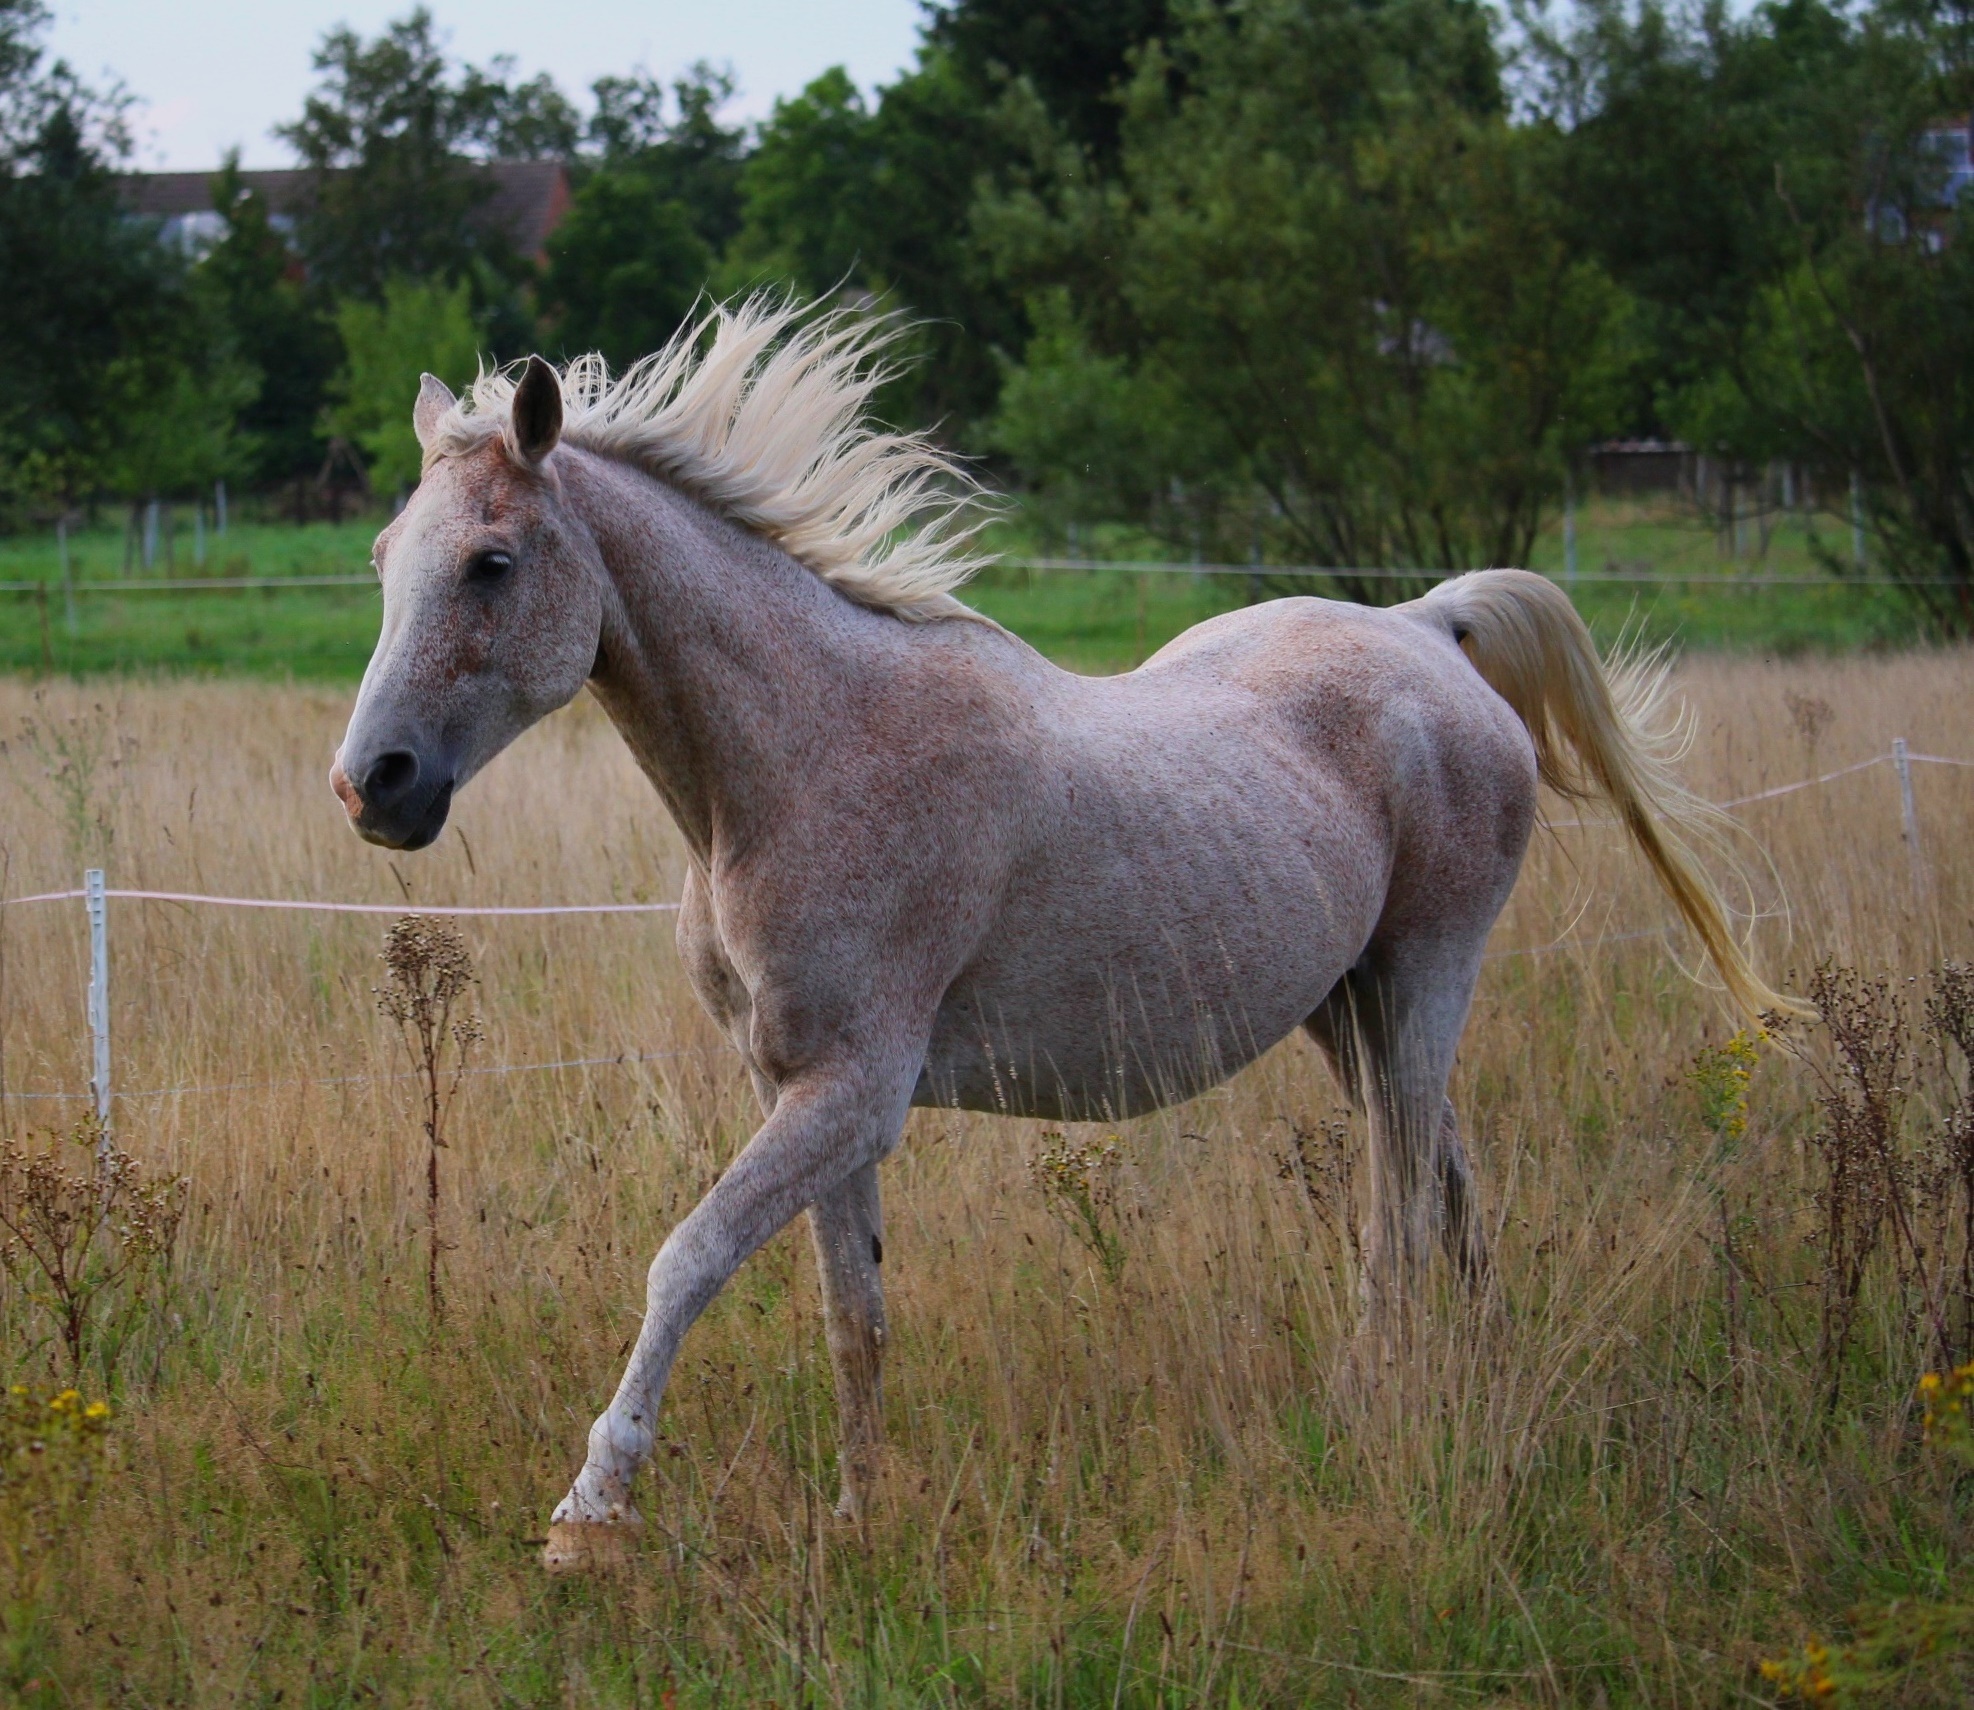
grass, meadow, summer, pasture, grazing, horse, mammal, stallion, mane, fauna, vertebrate, mare, mold, foal, colt, thoroughbred arabian, gallop, pack animal, horse like mammal, mustang horse